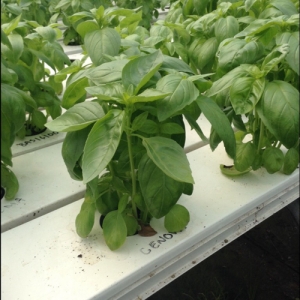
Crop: unknown
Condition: basil